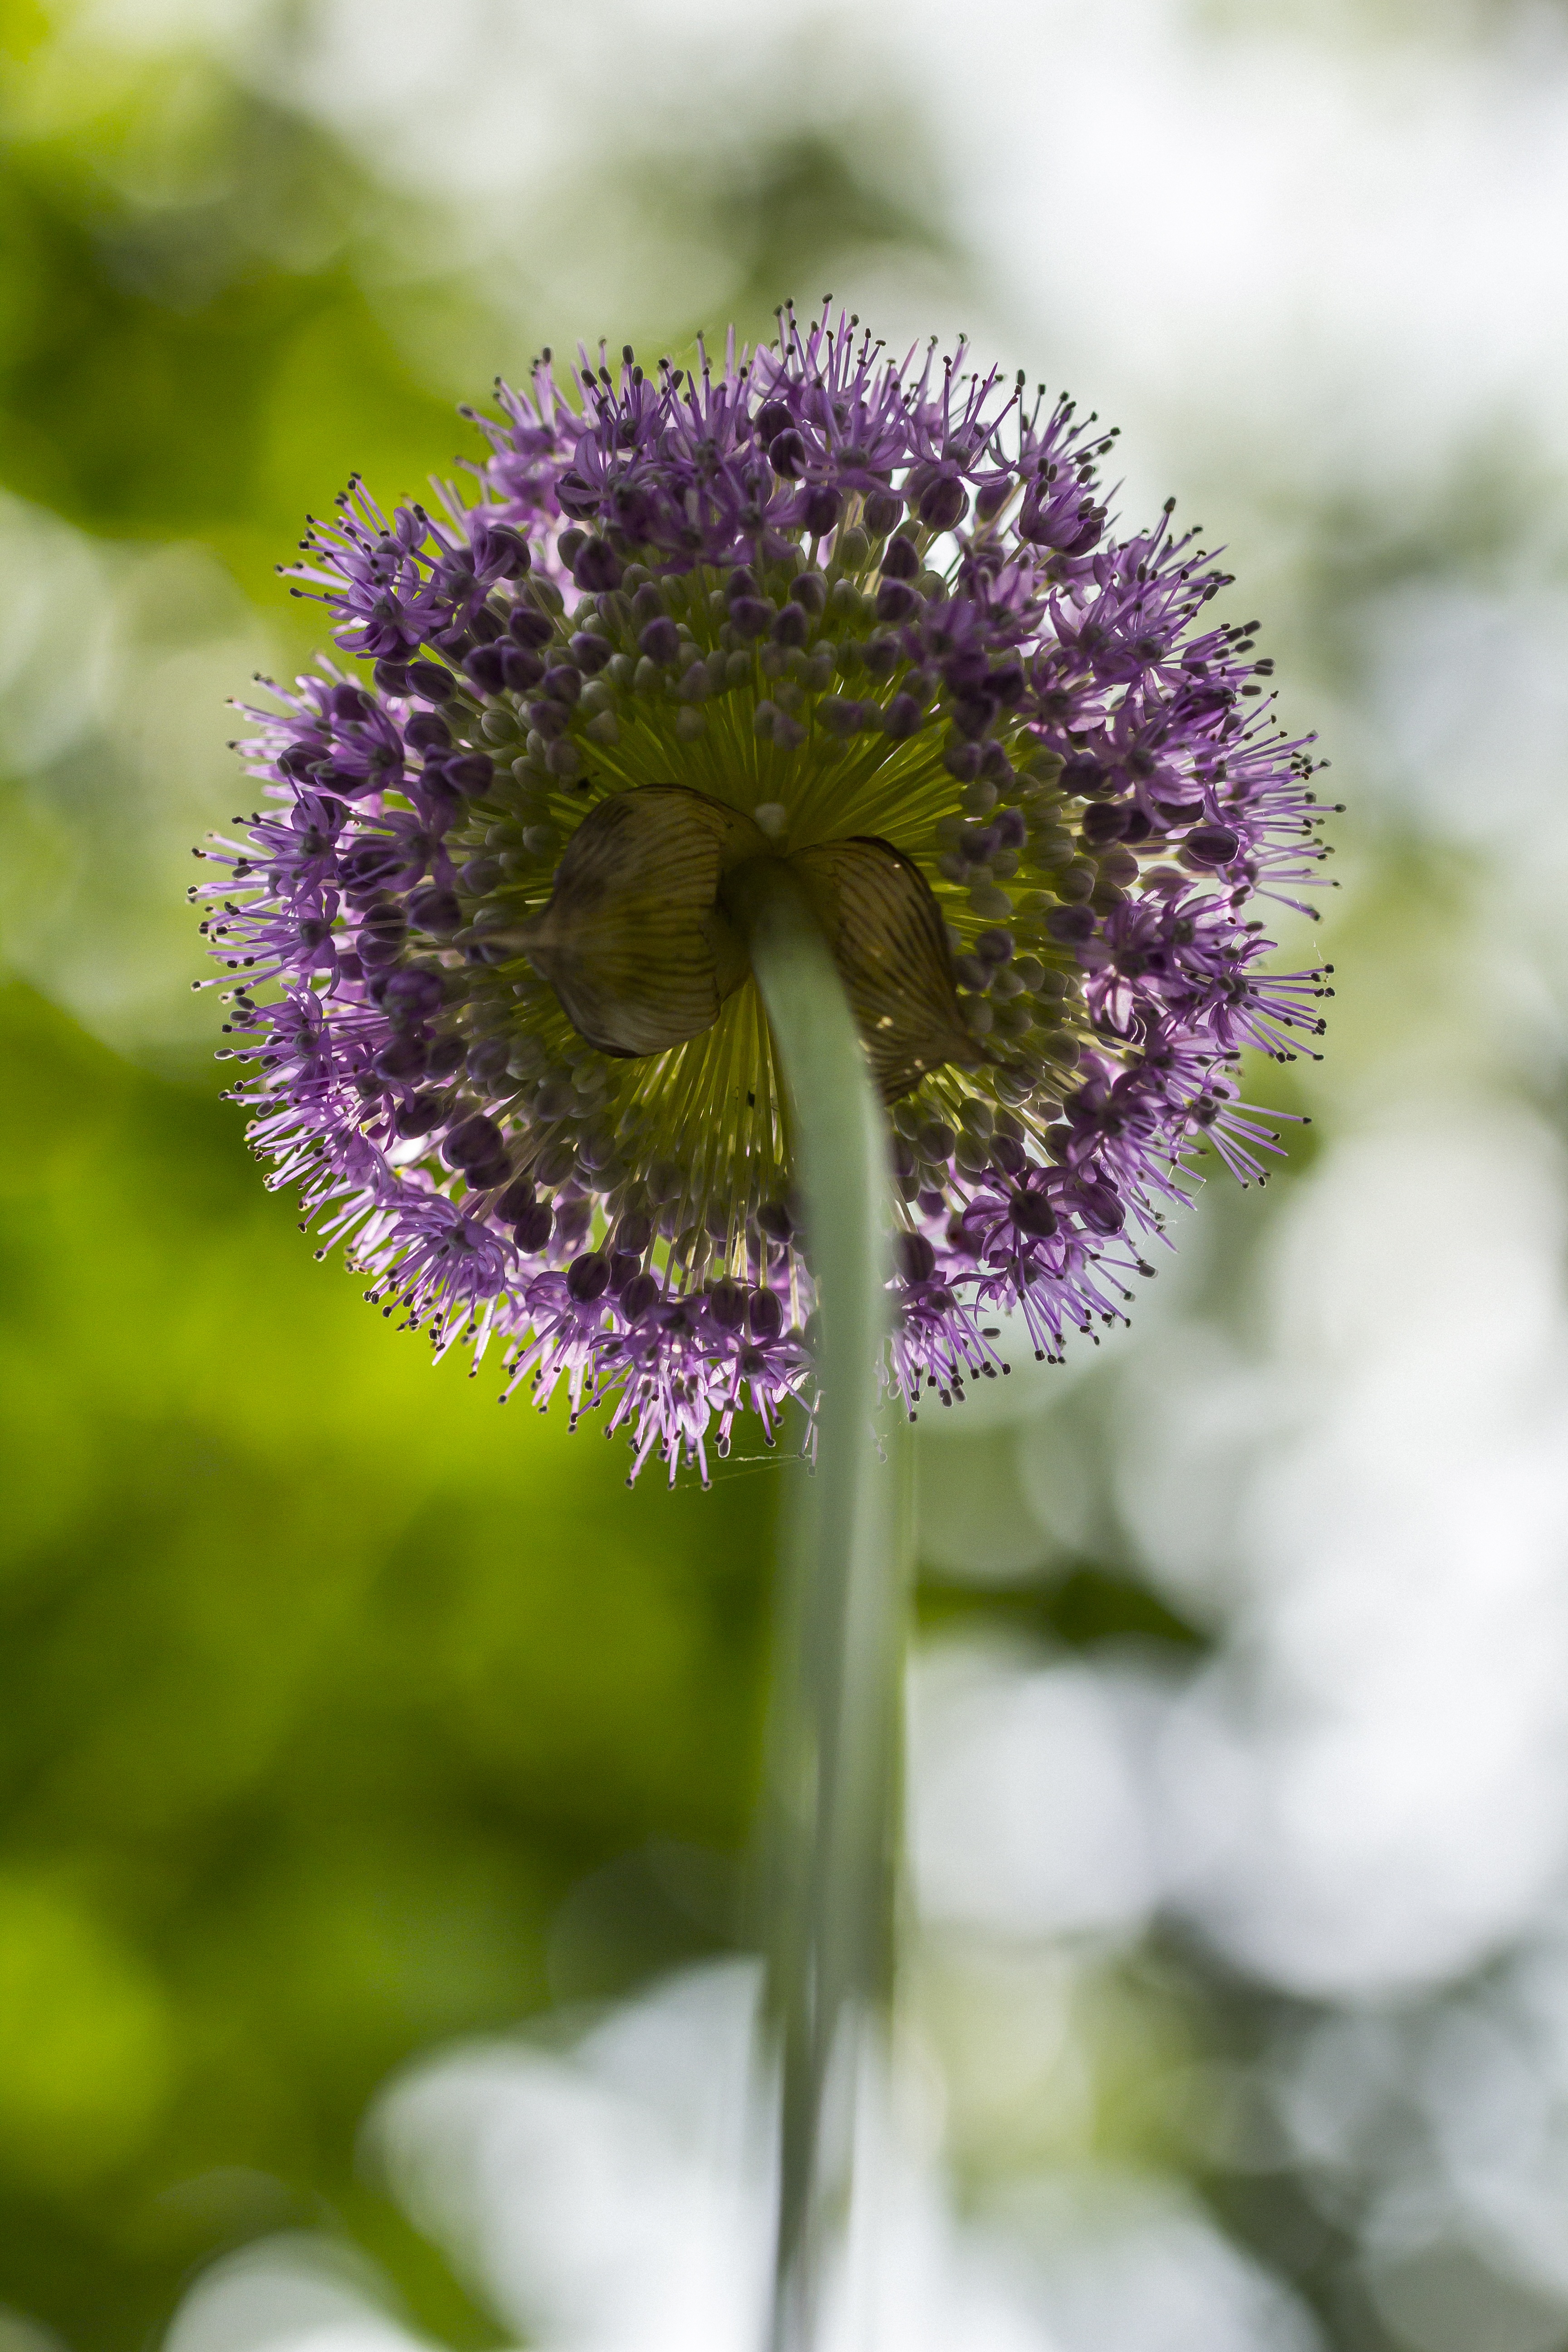
nature, blossom, plant, photography, meadow, round, flower, purple, petal, bloom, summer, floral, spring, green, botany, garden, flora, onion, botanical, wildflower, close up, outdoors, ball, giant, ornamental, macro photography, flowering plant, daisy family, giant onion, annual plant, plant stem, land plant